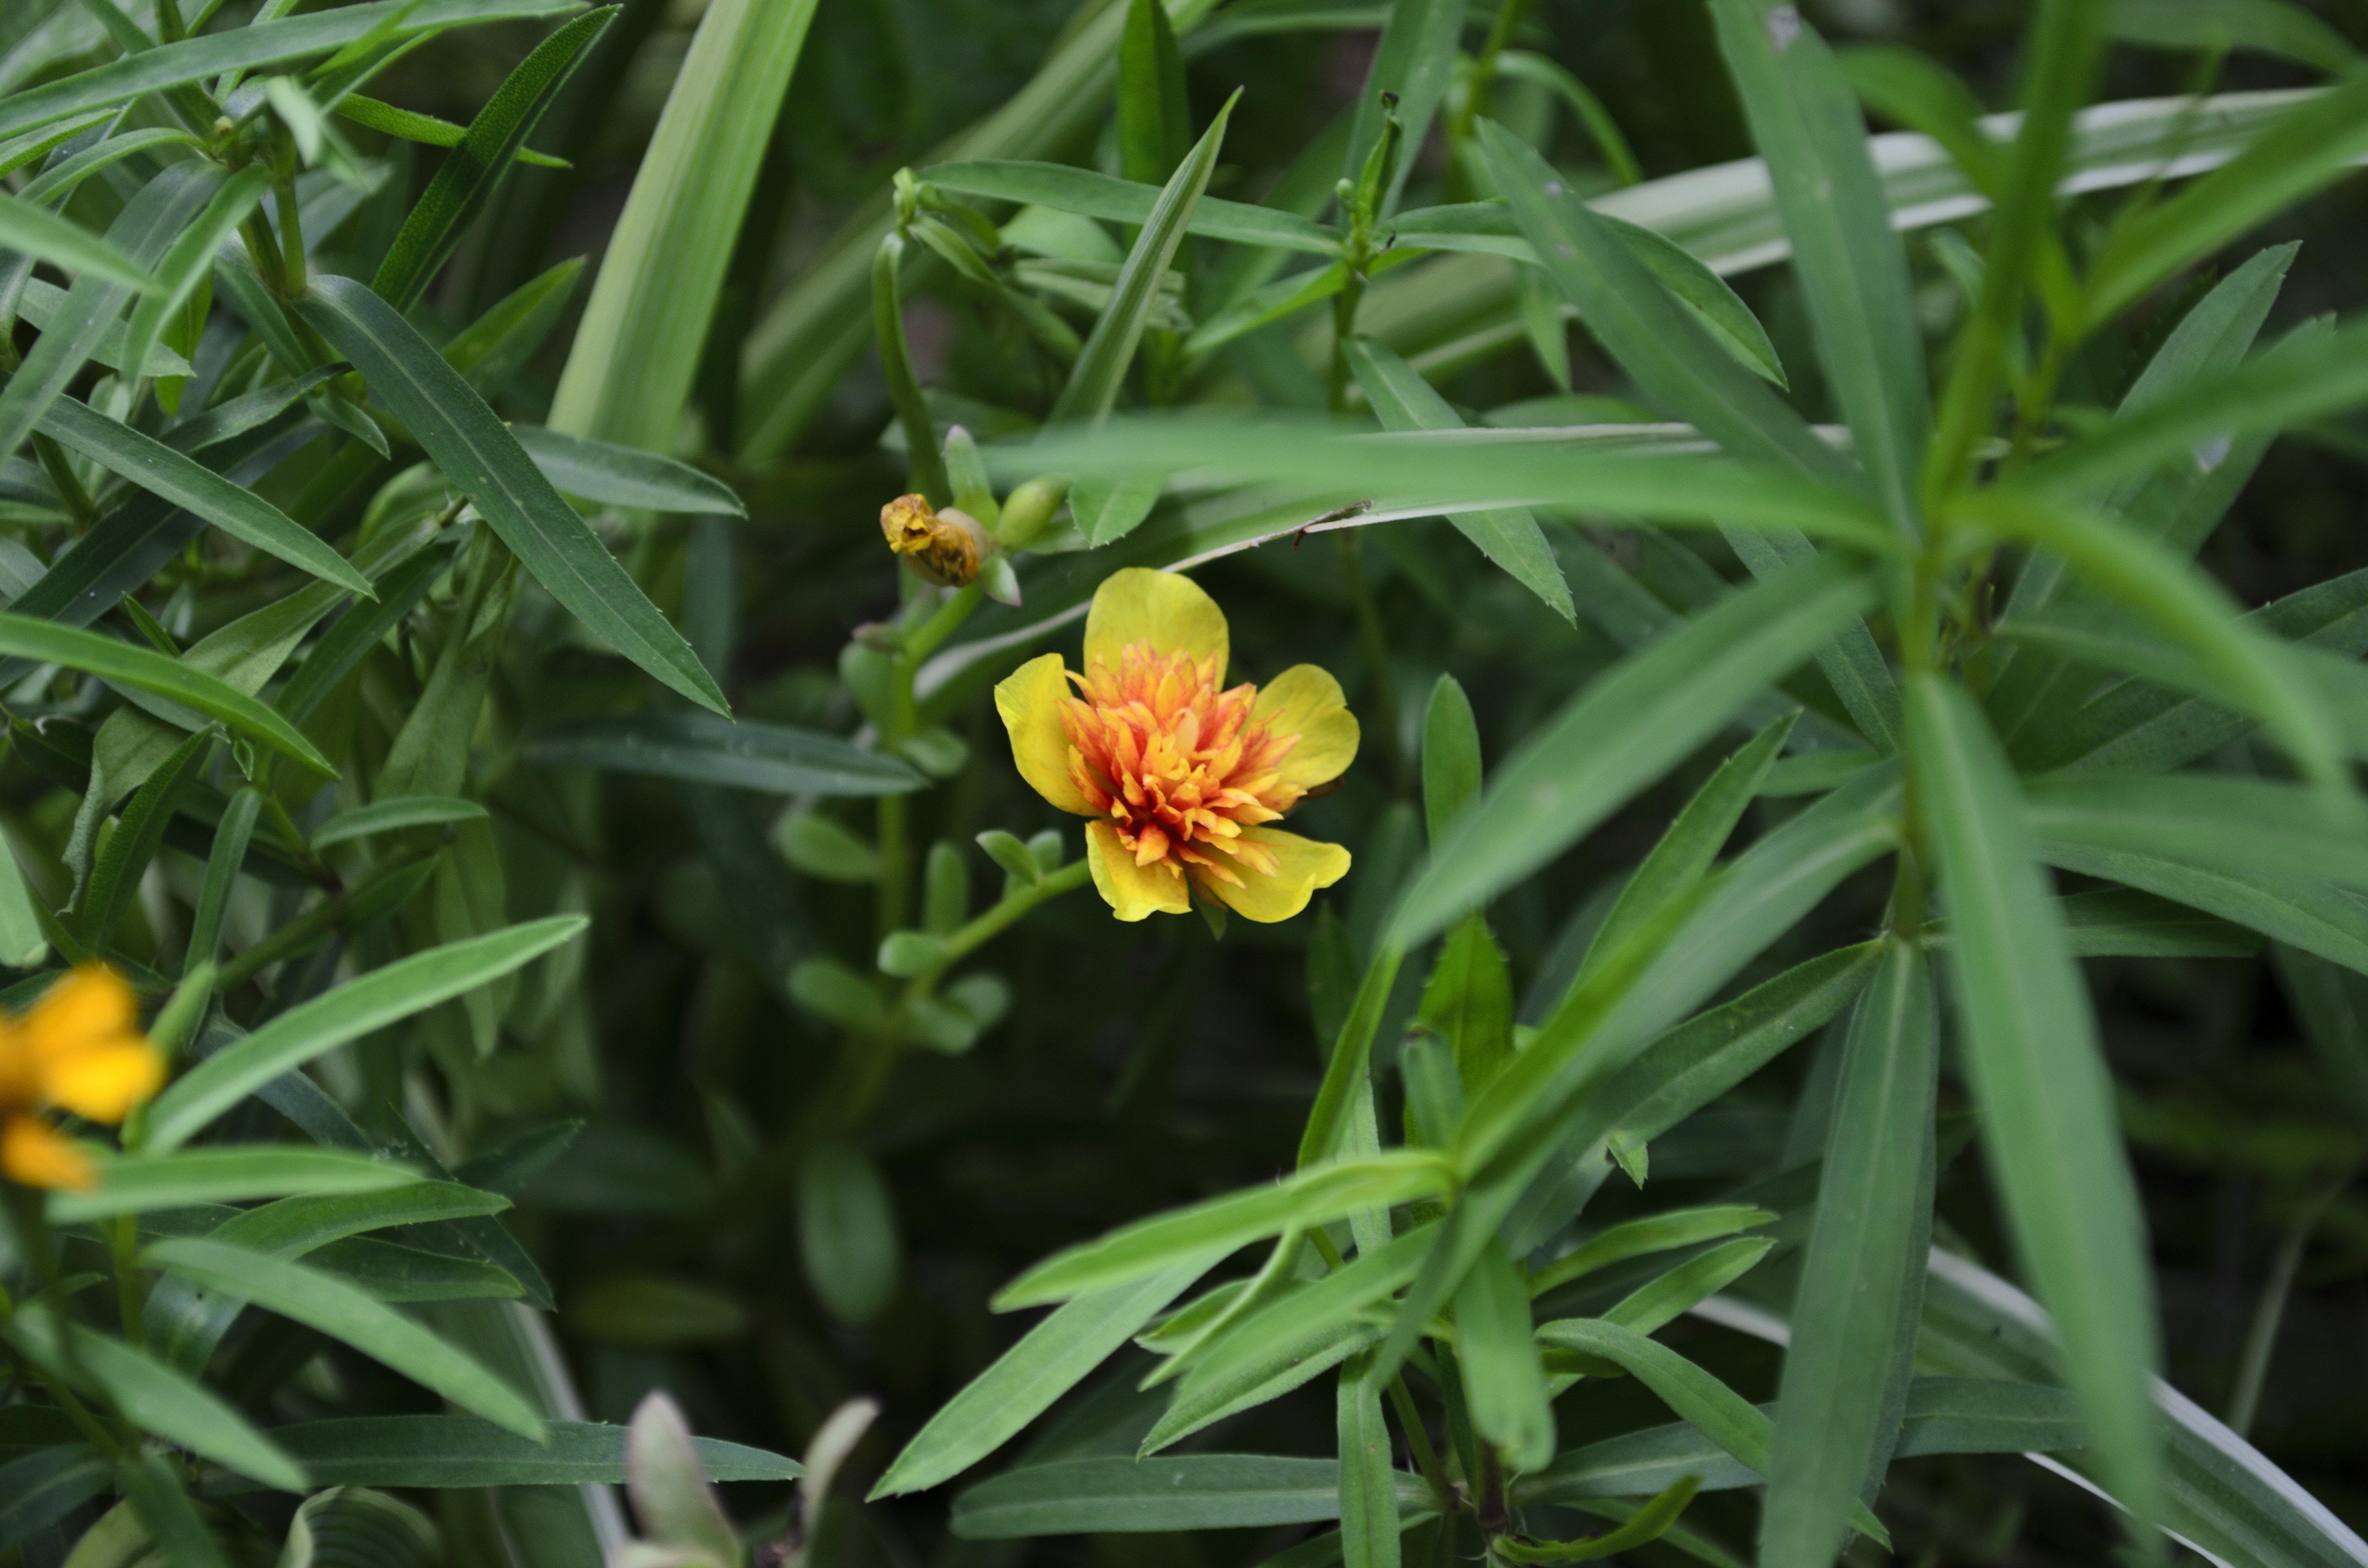
plant, flower, herb, botany, yellow, flora, wildflower, trinidad, daylily, flowering plant, tobago, tarragon, land plant